Nathaniel Schmidt

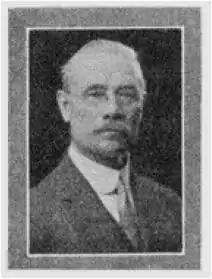
Professor Nathaniel Schmidt, Cornell University (1932 circa)

Nathaniel Schmidt (May 22, 1862 – June 29, 1939) of Ithaca, New York, was a Swedish-American Baptist minister, Christian Hebraist, orientalist, professor, theologian, and progressive Democrat.